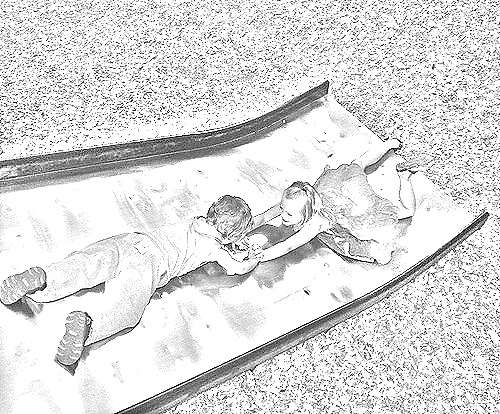
Portrait style: Sketch Portrait